Ryan Clark (American football)

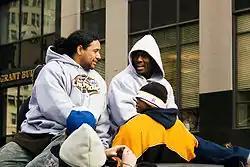
Clark (right, in hoodie) and teammate Troy Polamalu in the Steelers' Super Bowl XLIII victory parade in February 2009

On July 31, 2004, the Washington Redskins signed Clark to a two-year, $835,000 contract as an unrestricted free agent. Head coach Joe Gibbs named Clark a backup safety behind Matt Bowen, Andre Lott, and rookie Sean Taylor. In Week 6, Clark became the starting free safety, alongside strong safety Sean Taylor, after season-ending injuries sidelined Matt Bowen and Andre Lott. On November 14, 2004, Clark collected a season-high 11 combined tackles (ten solo) during a 17–10 loss to the Cincinnati Bengals. Clark finished the 2004 NFL season with 81 combined tackles (65 solo) and a pass deflection in 15 games and 11 starts.